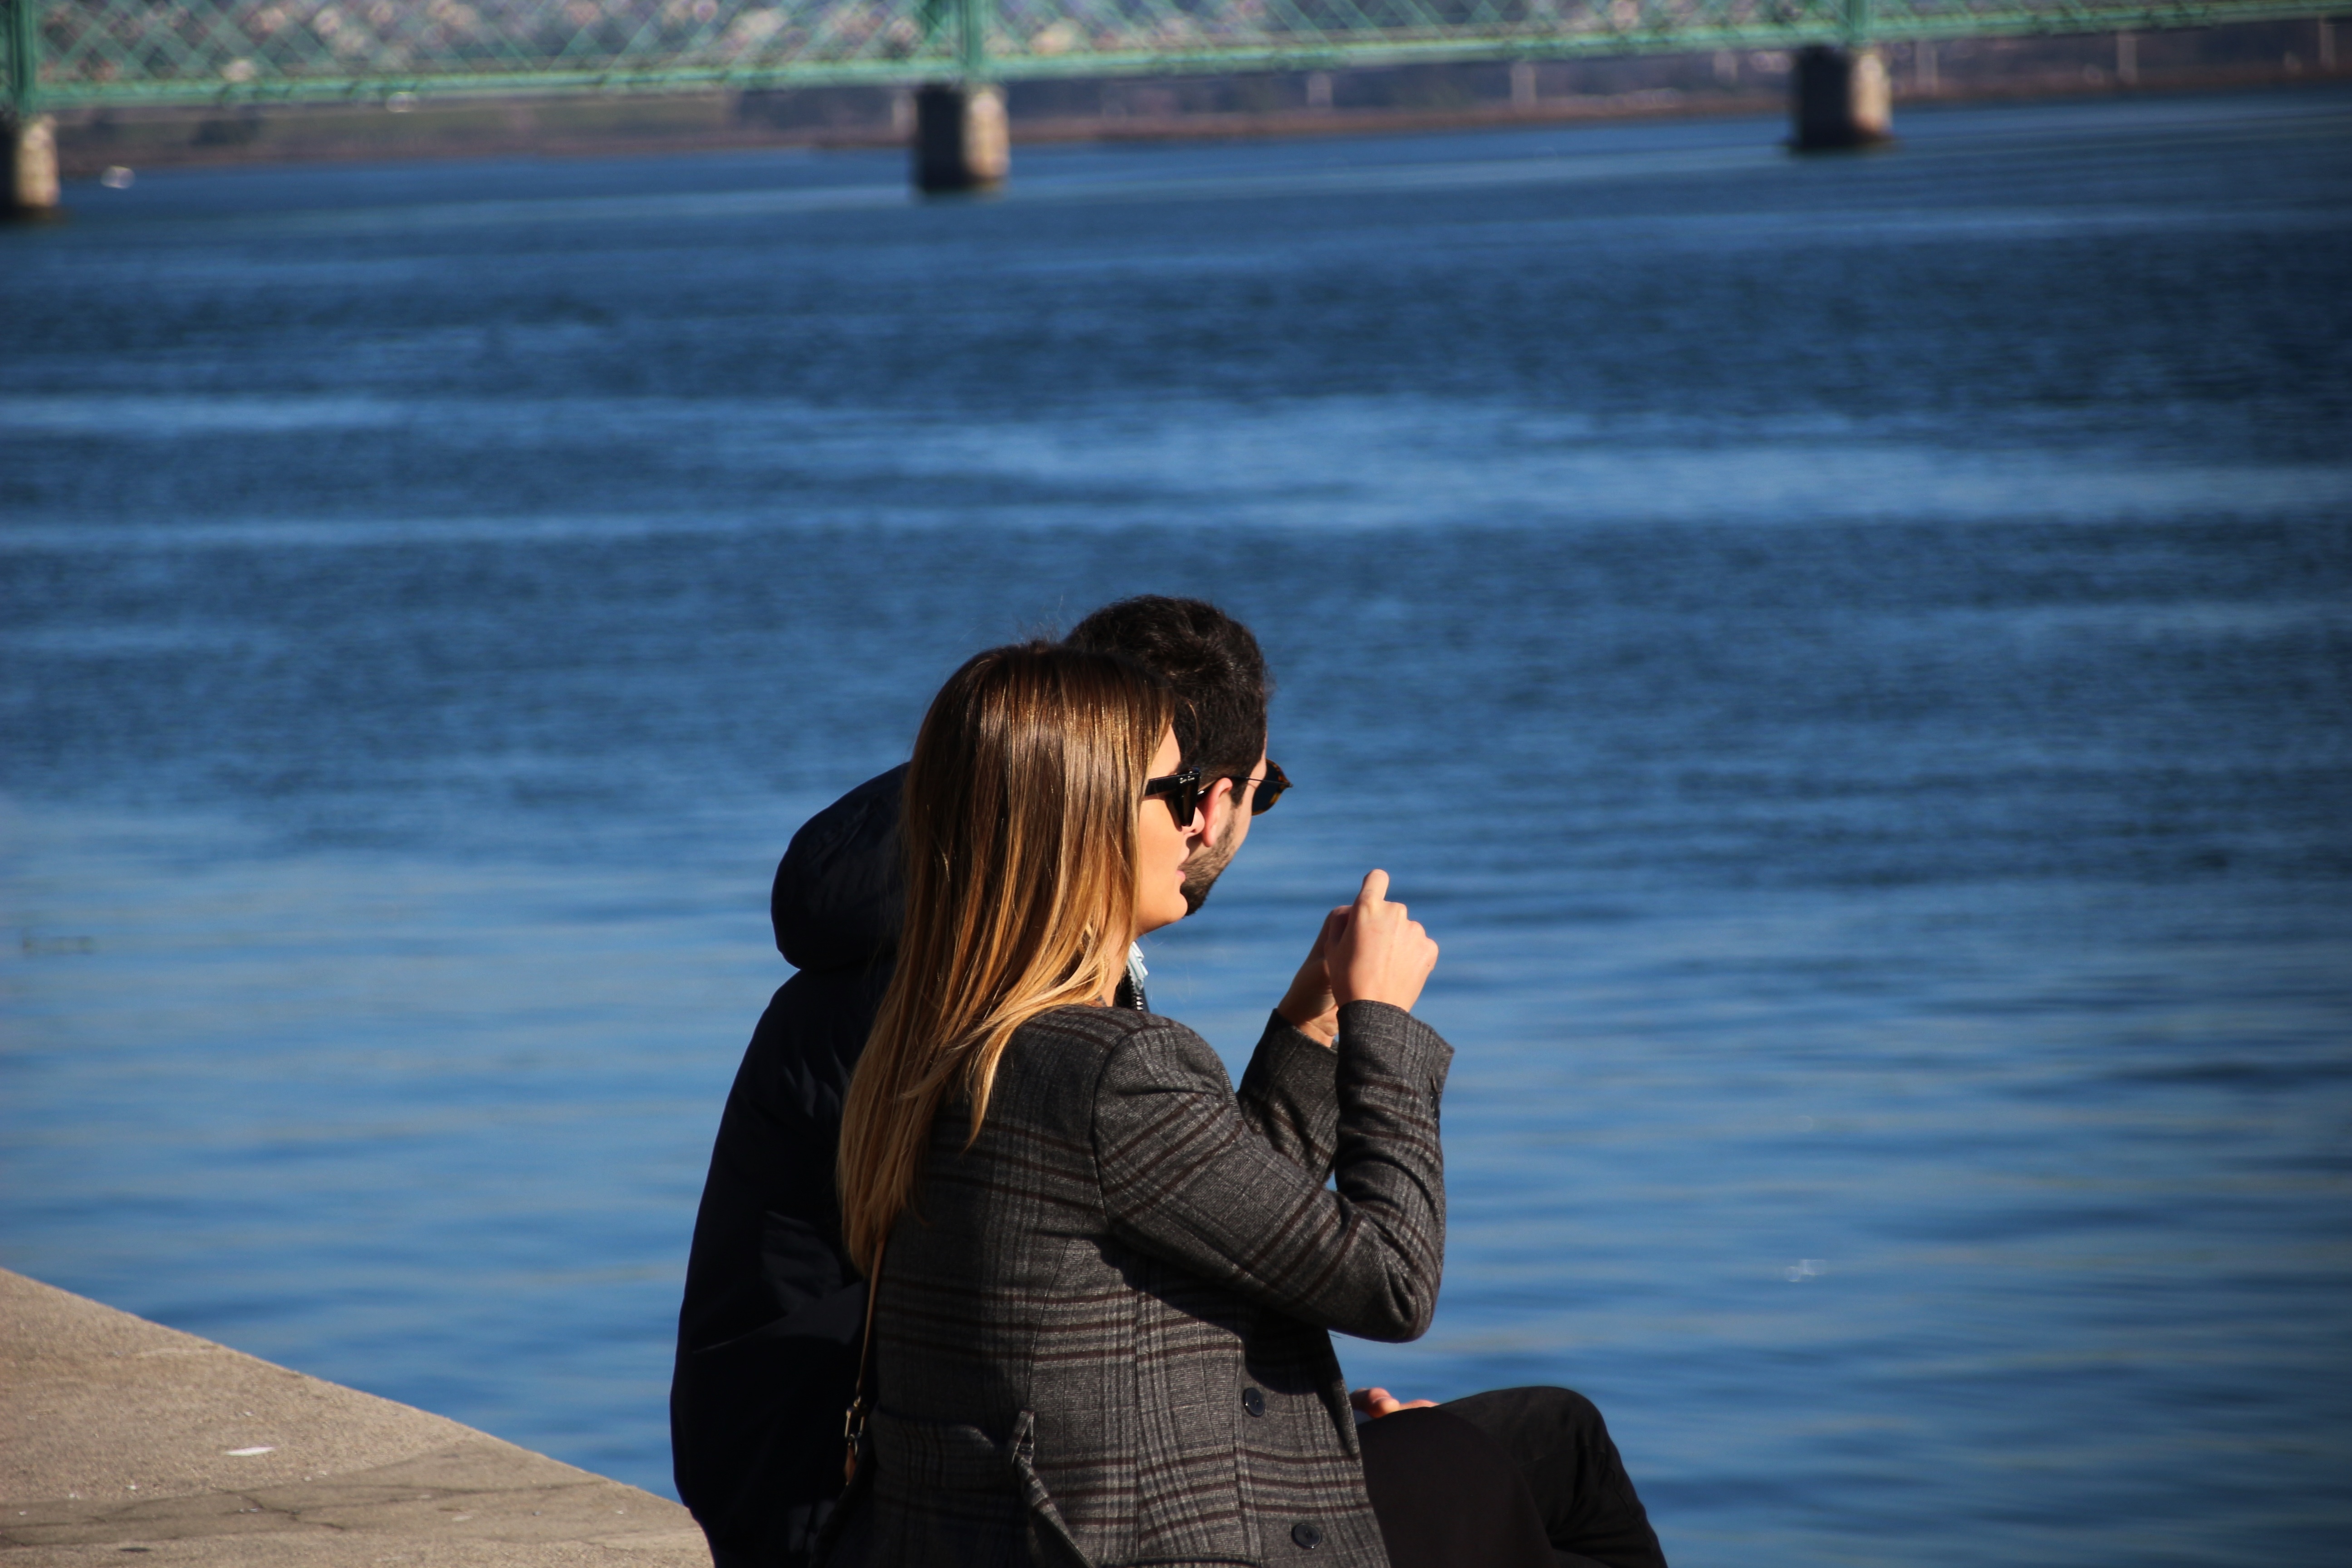
sea, tree, water, person, sky, girl, woman, photography, sunlight, city, vacation, evening, reflection, sitting, human, leisure, body of water, fun, photograph, sol, boyfriends